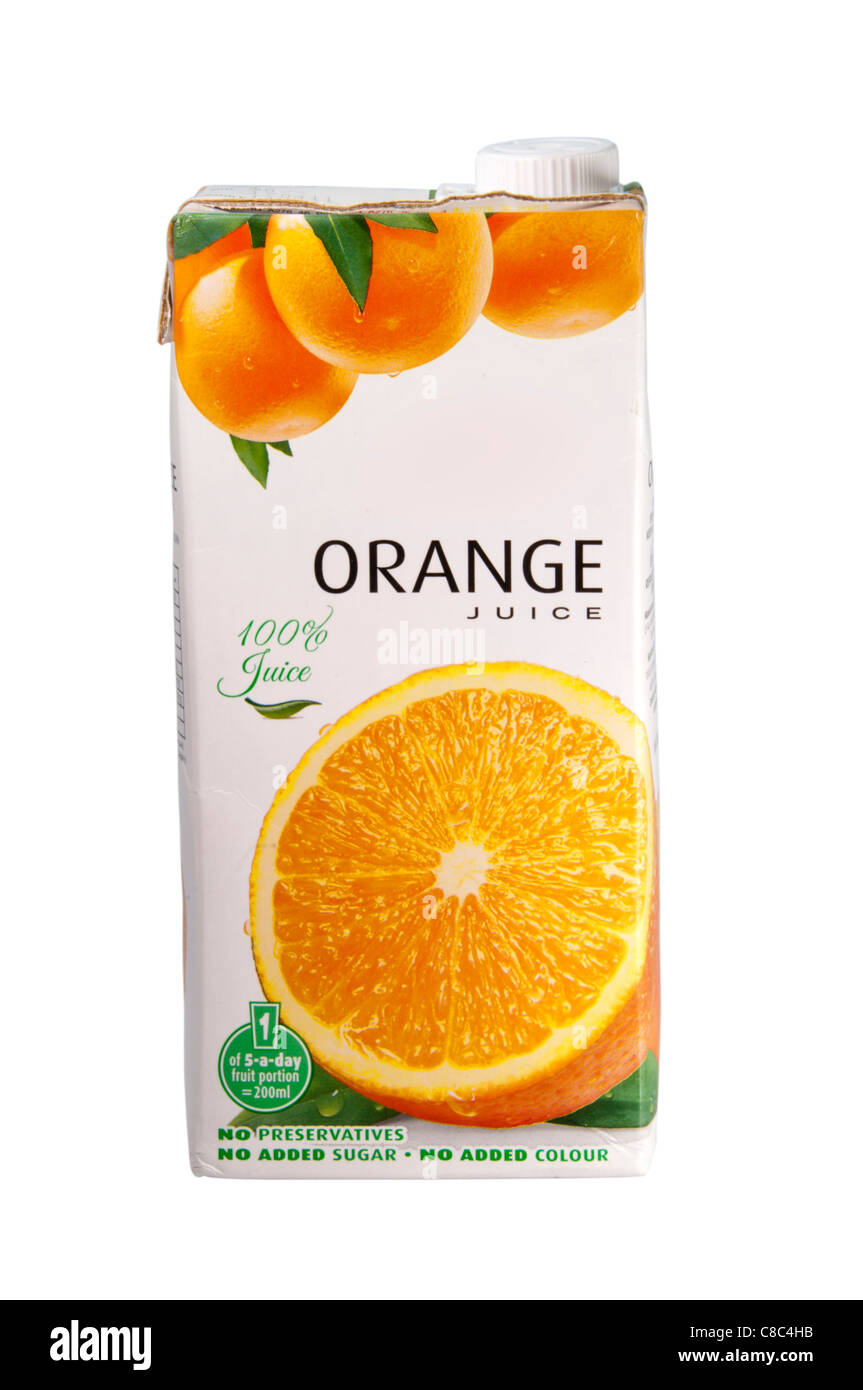
Waste category: cardboard